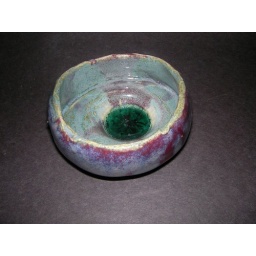
First bowl I ever made on the wheel, the green in the middle is glass